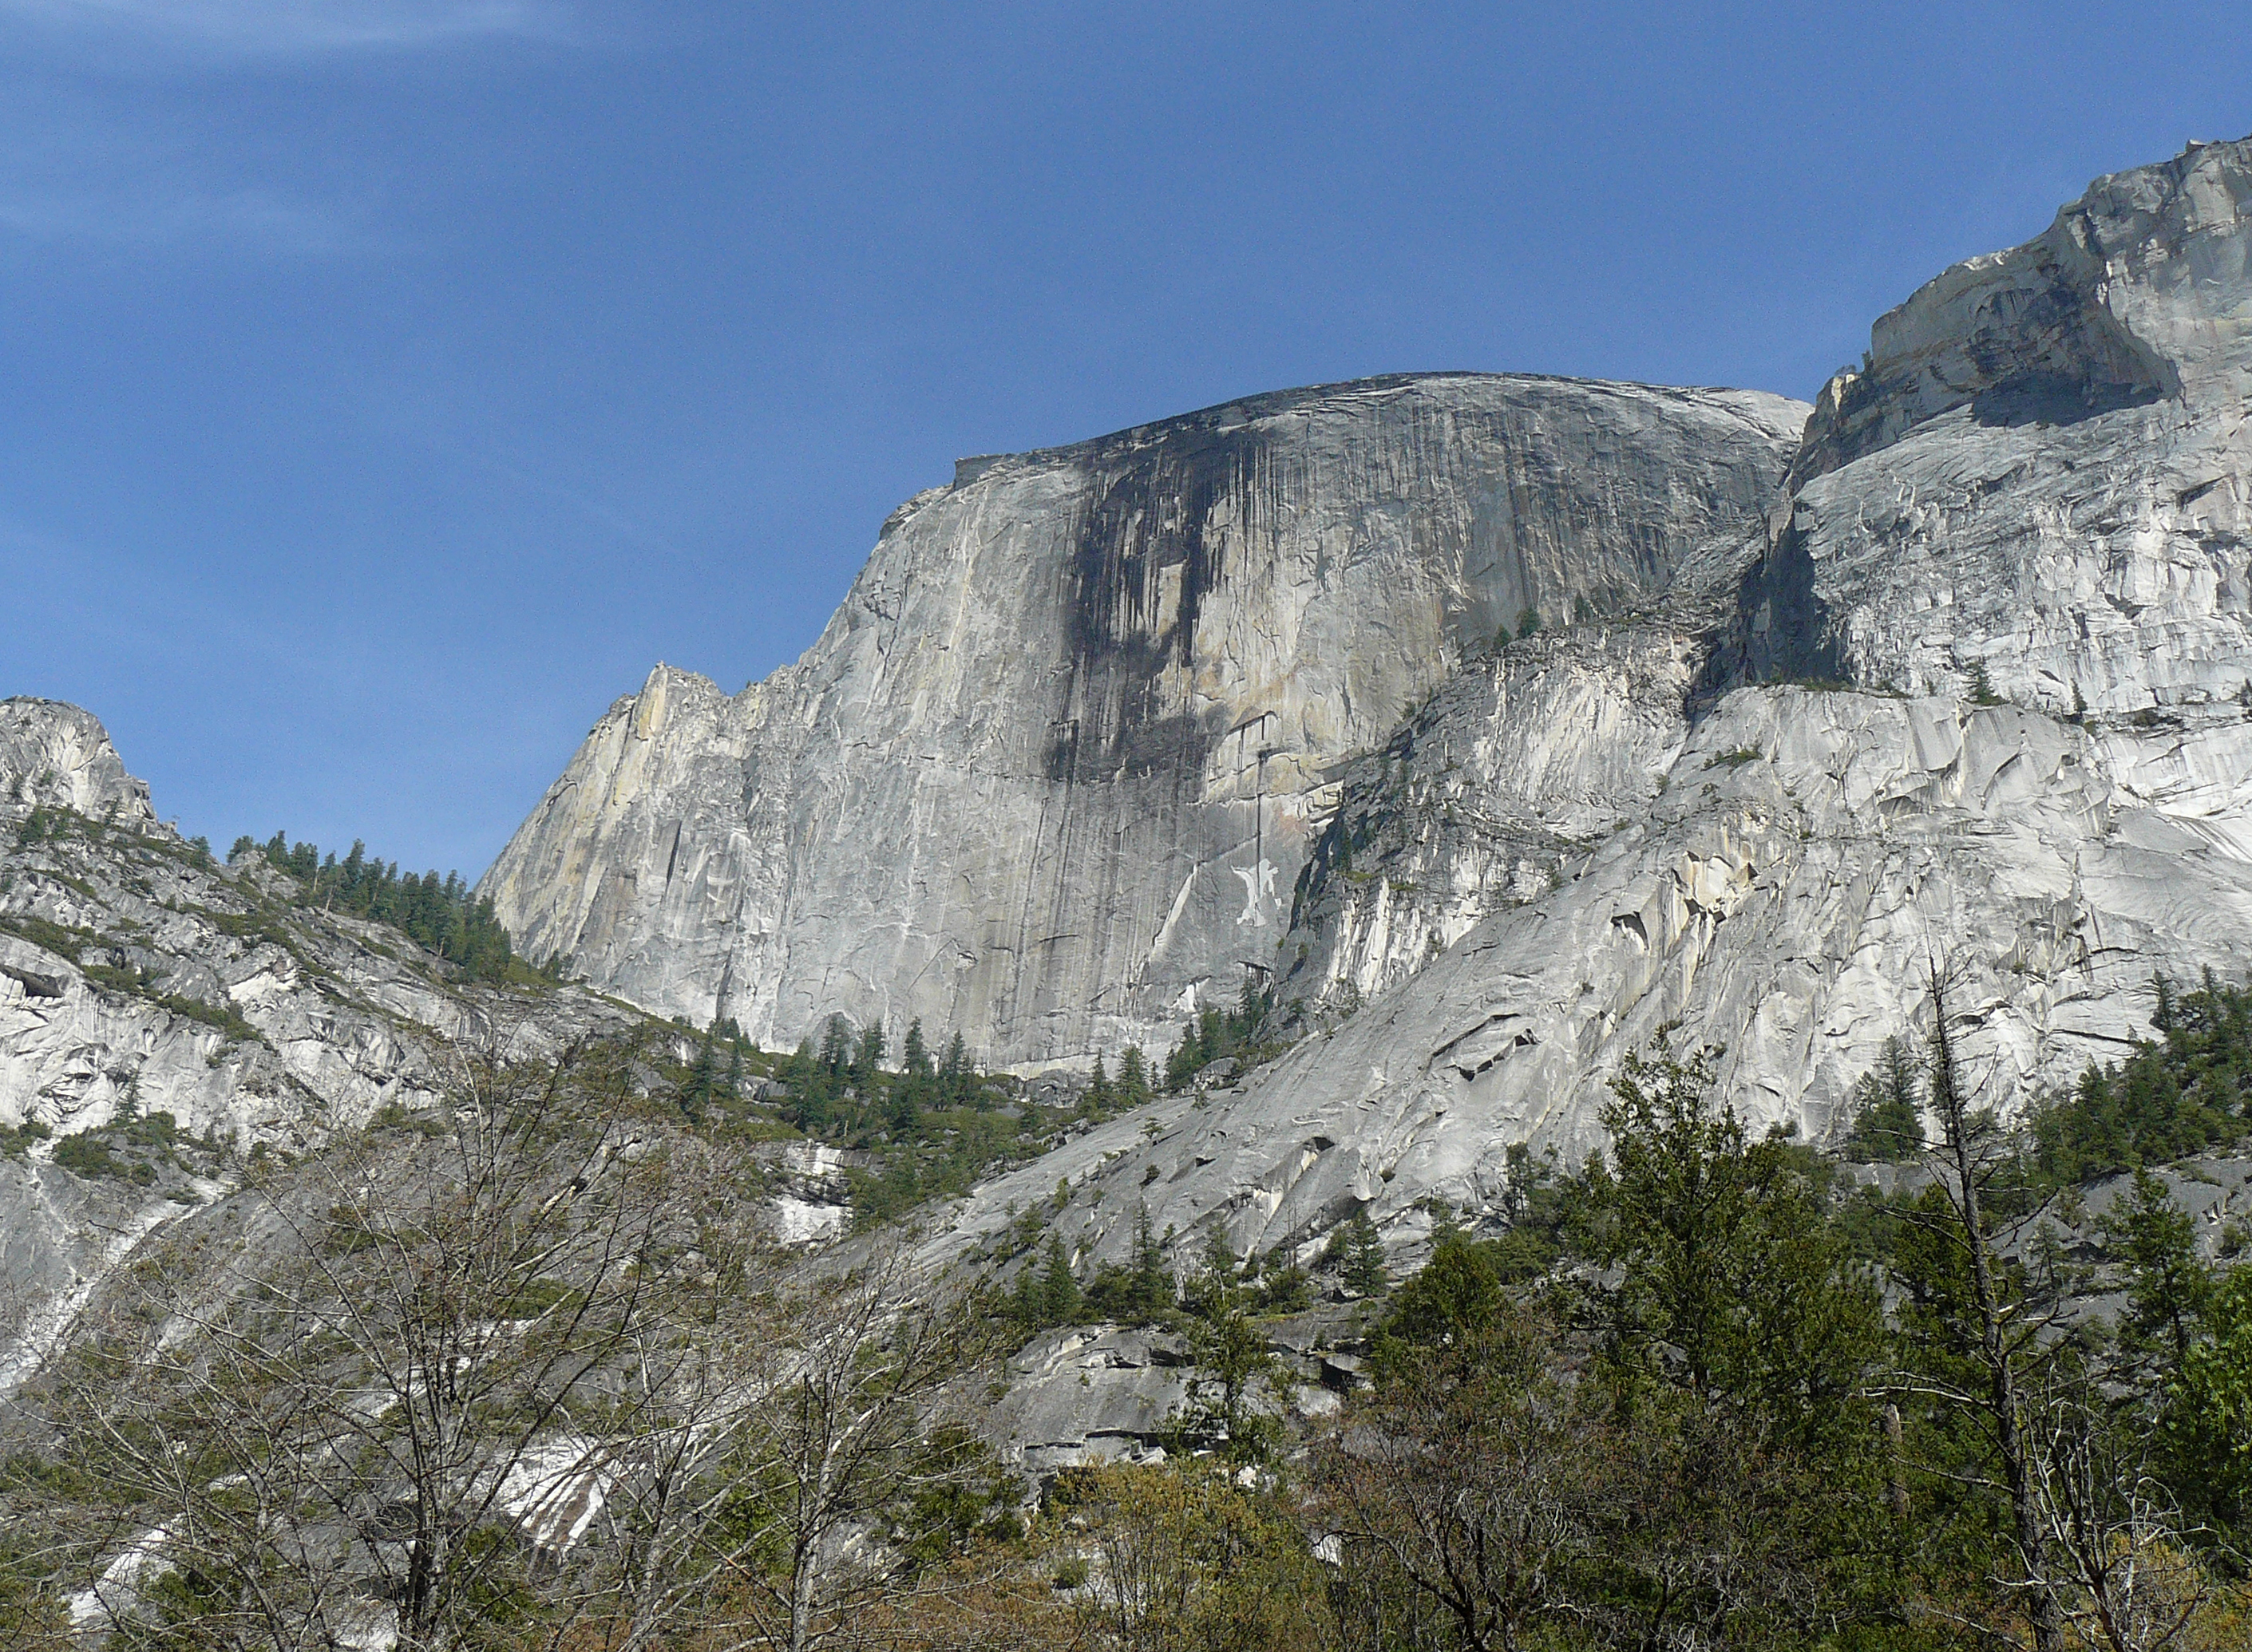
nature, wilderness, walking, mountain, snow, trail, adventure, valley, mountain range, yosemite, terrain, ridge, summit, massif, geology, alps, backpacking, plateau, fell, cirque, yosemitenationalpark, nationaltreasures, graniteformations, highsierras, moraine, joyce, cory, landform, glaciercarvedgranite, mountain pass, halfdomefrontside, geographical feature, mountainous landforms, geological phenomenon